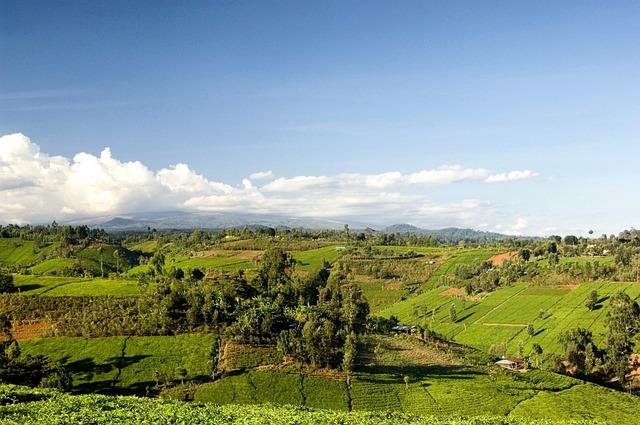
Mbegu kwa ajili ya kilimo cha biashara, zimewekwa kwenye mifuko iliyotengenezwa kwa katani ambapo kila mfuko una kibao chenye rangi nyeupe na maandishi meusi, inayoelezea aina ya mbegu.